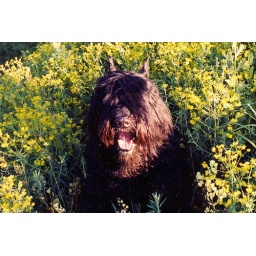
Saxon in yellow flowers